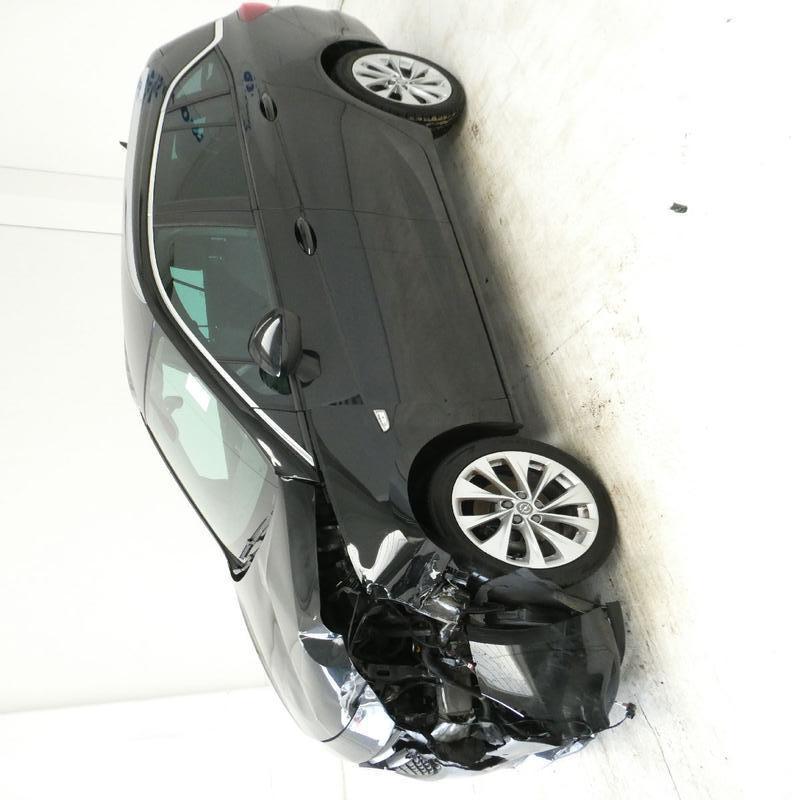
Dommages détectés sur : plaque d'immatriculation avant, pare-choc avant, feu avant gauche, capot, aile avant gauche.
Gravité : majeur